Railroad Fire

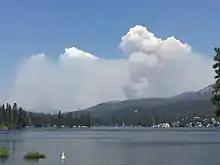
The Railroad Fire from Bass Lake on September 1, 2017

The Railroad Fire was a wildfire that burned in between the communities of Sugar Pine and Fish Camp in the Sierra National Forest in California, United States. The fire was reported on August 29, 2017 and burned before it was fully contained on October 24. It occurred during the historic 2011–2017 California drought. The cause of the fire remains unknown.